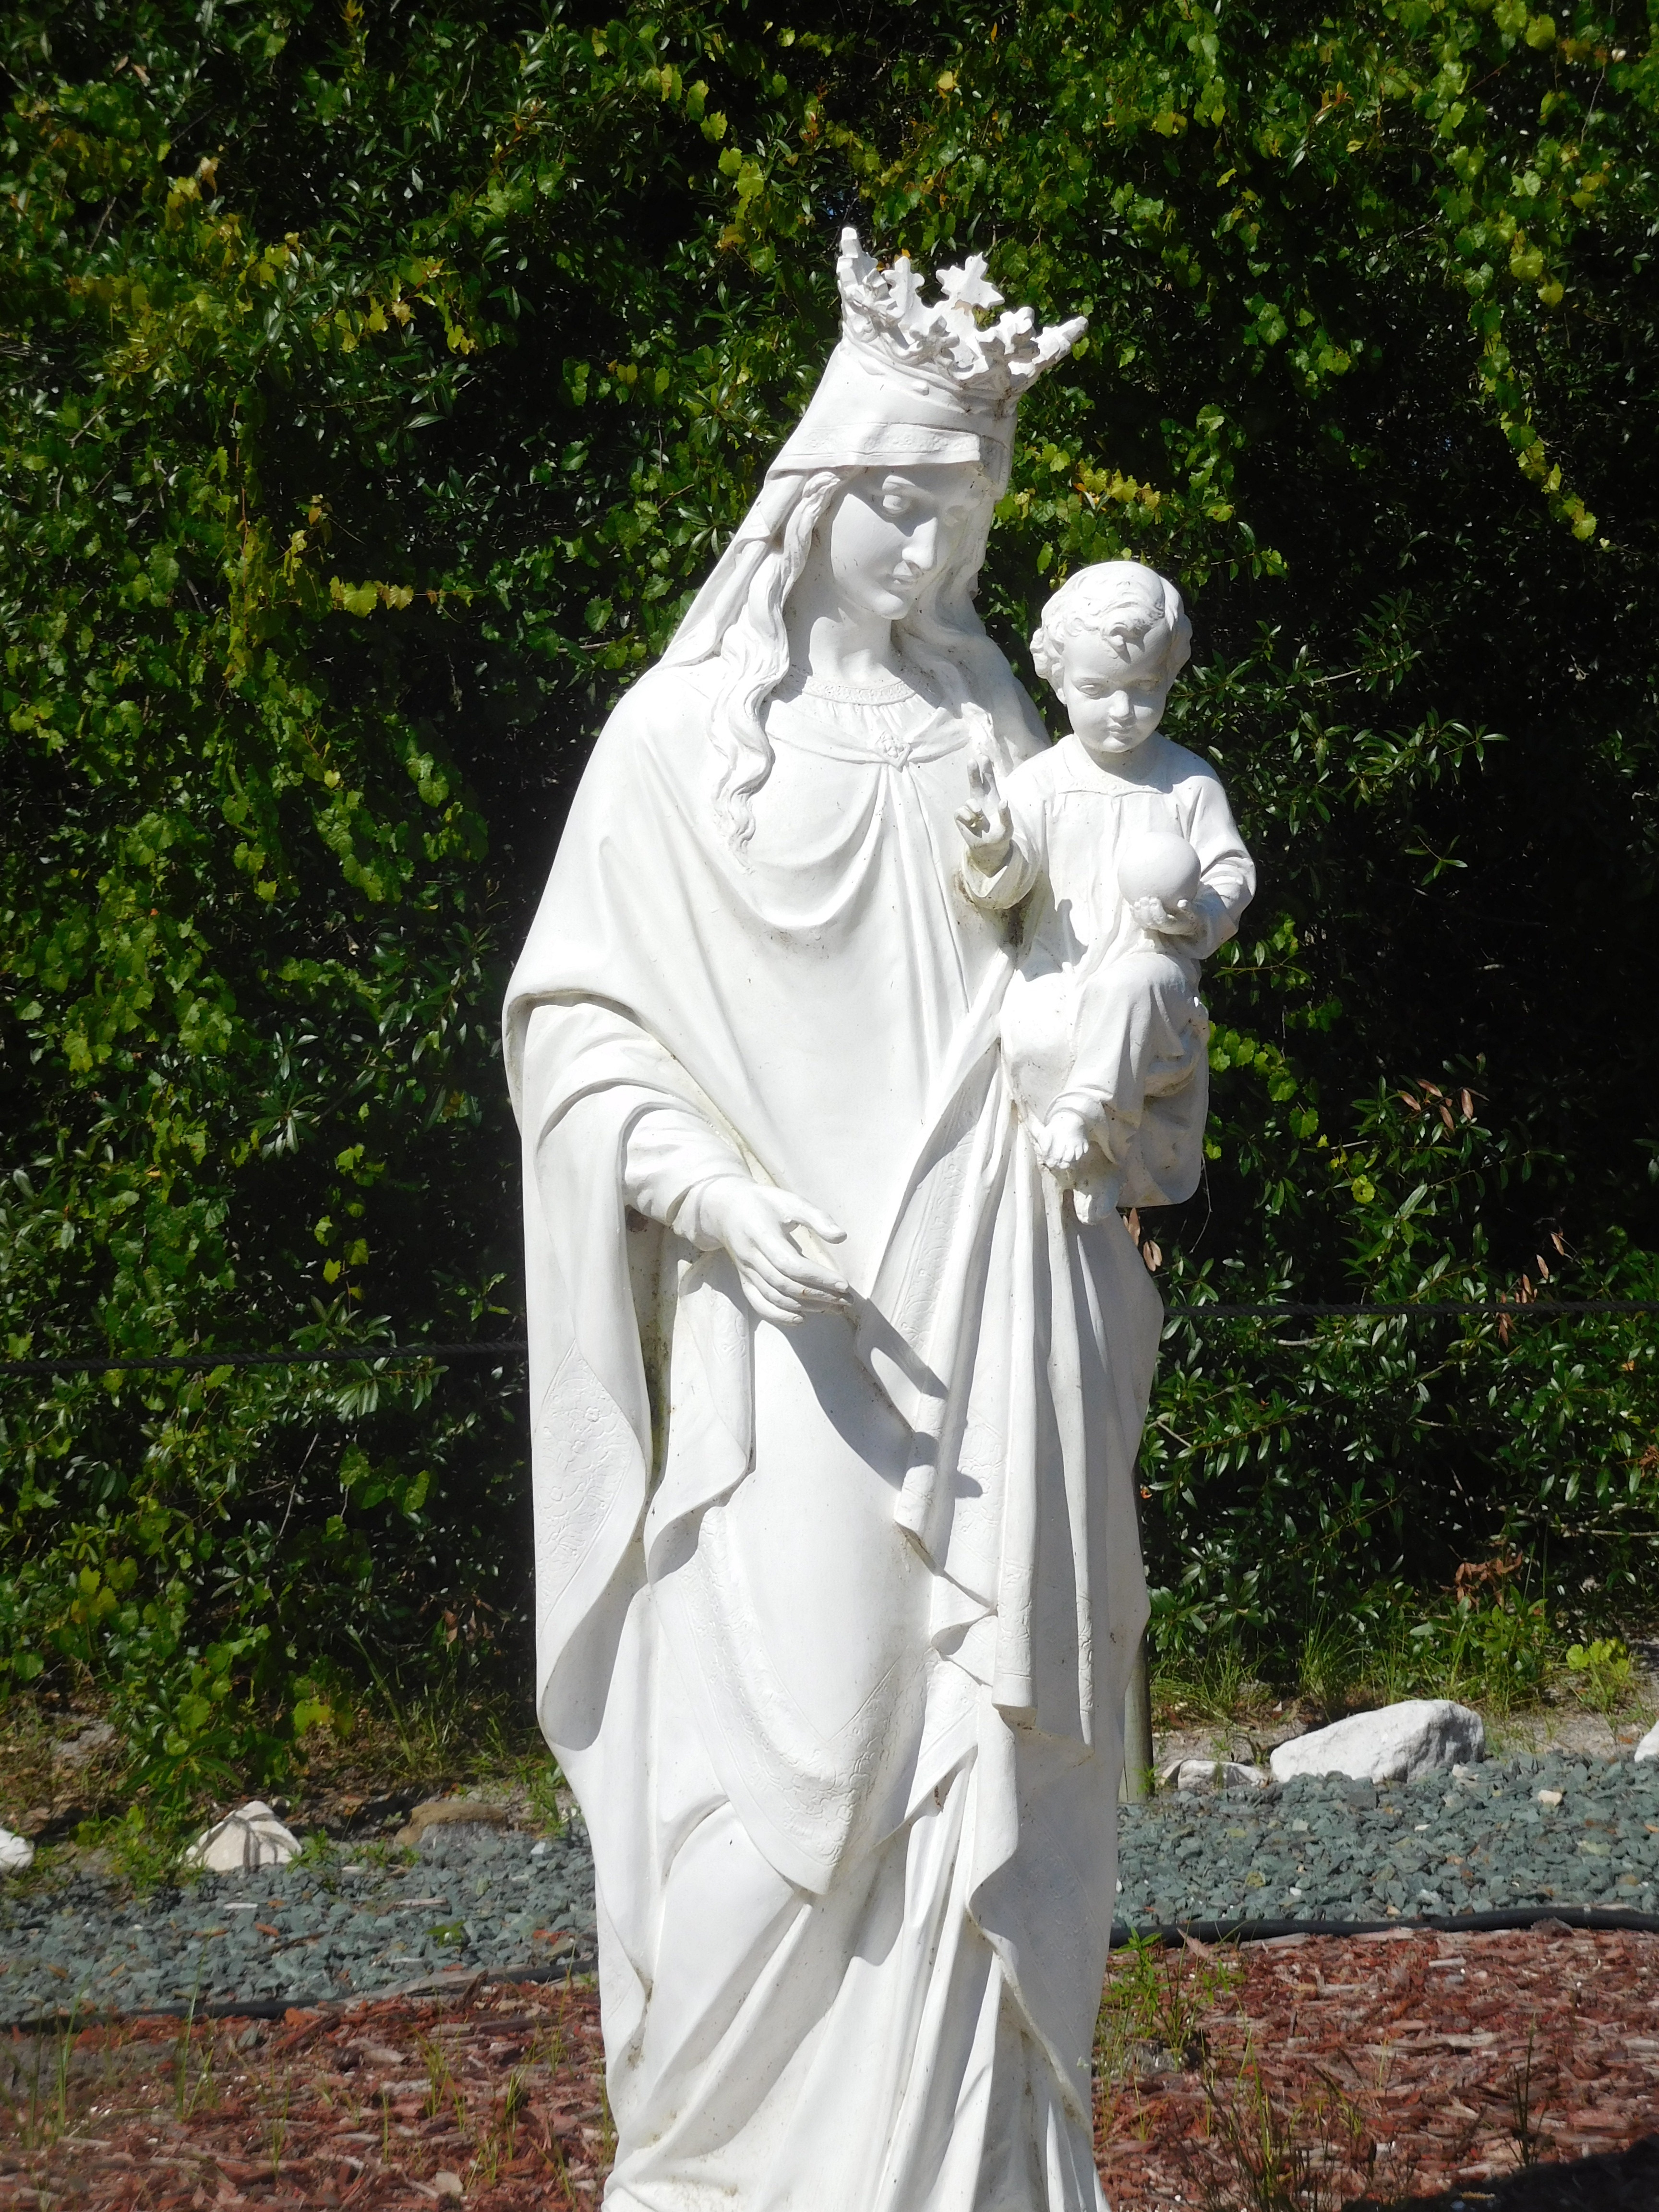
monument, statue, religion, sculpture, catholic, art, figure, stone carving, mary with child